Dinas Powys

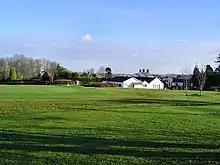
Dinas Powys Golf Club

Dinas Powys has two primary schools, Dinas Powys Primary School (formed in 2015 by the amalgamation of Dinas Powys Infants' School and Murch Junior School) and St Andrews Major Church in Wales Primary School.